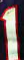
Number: 1